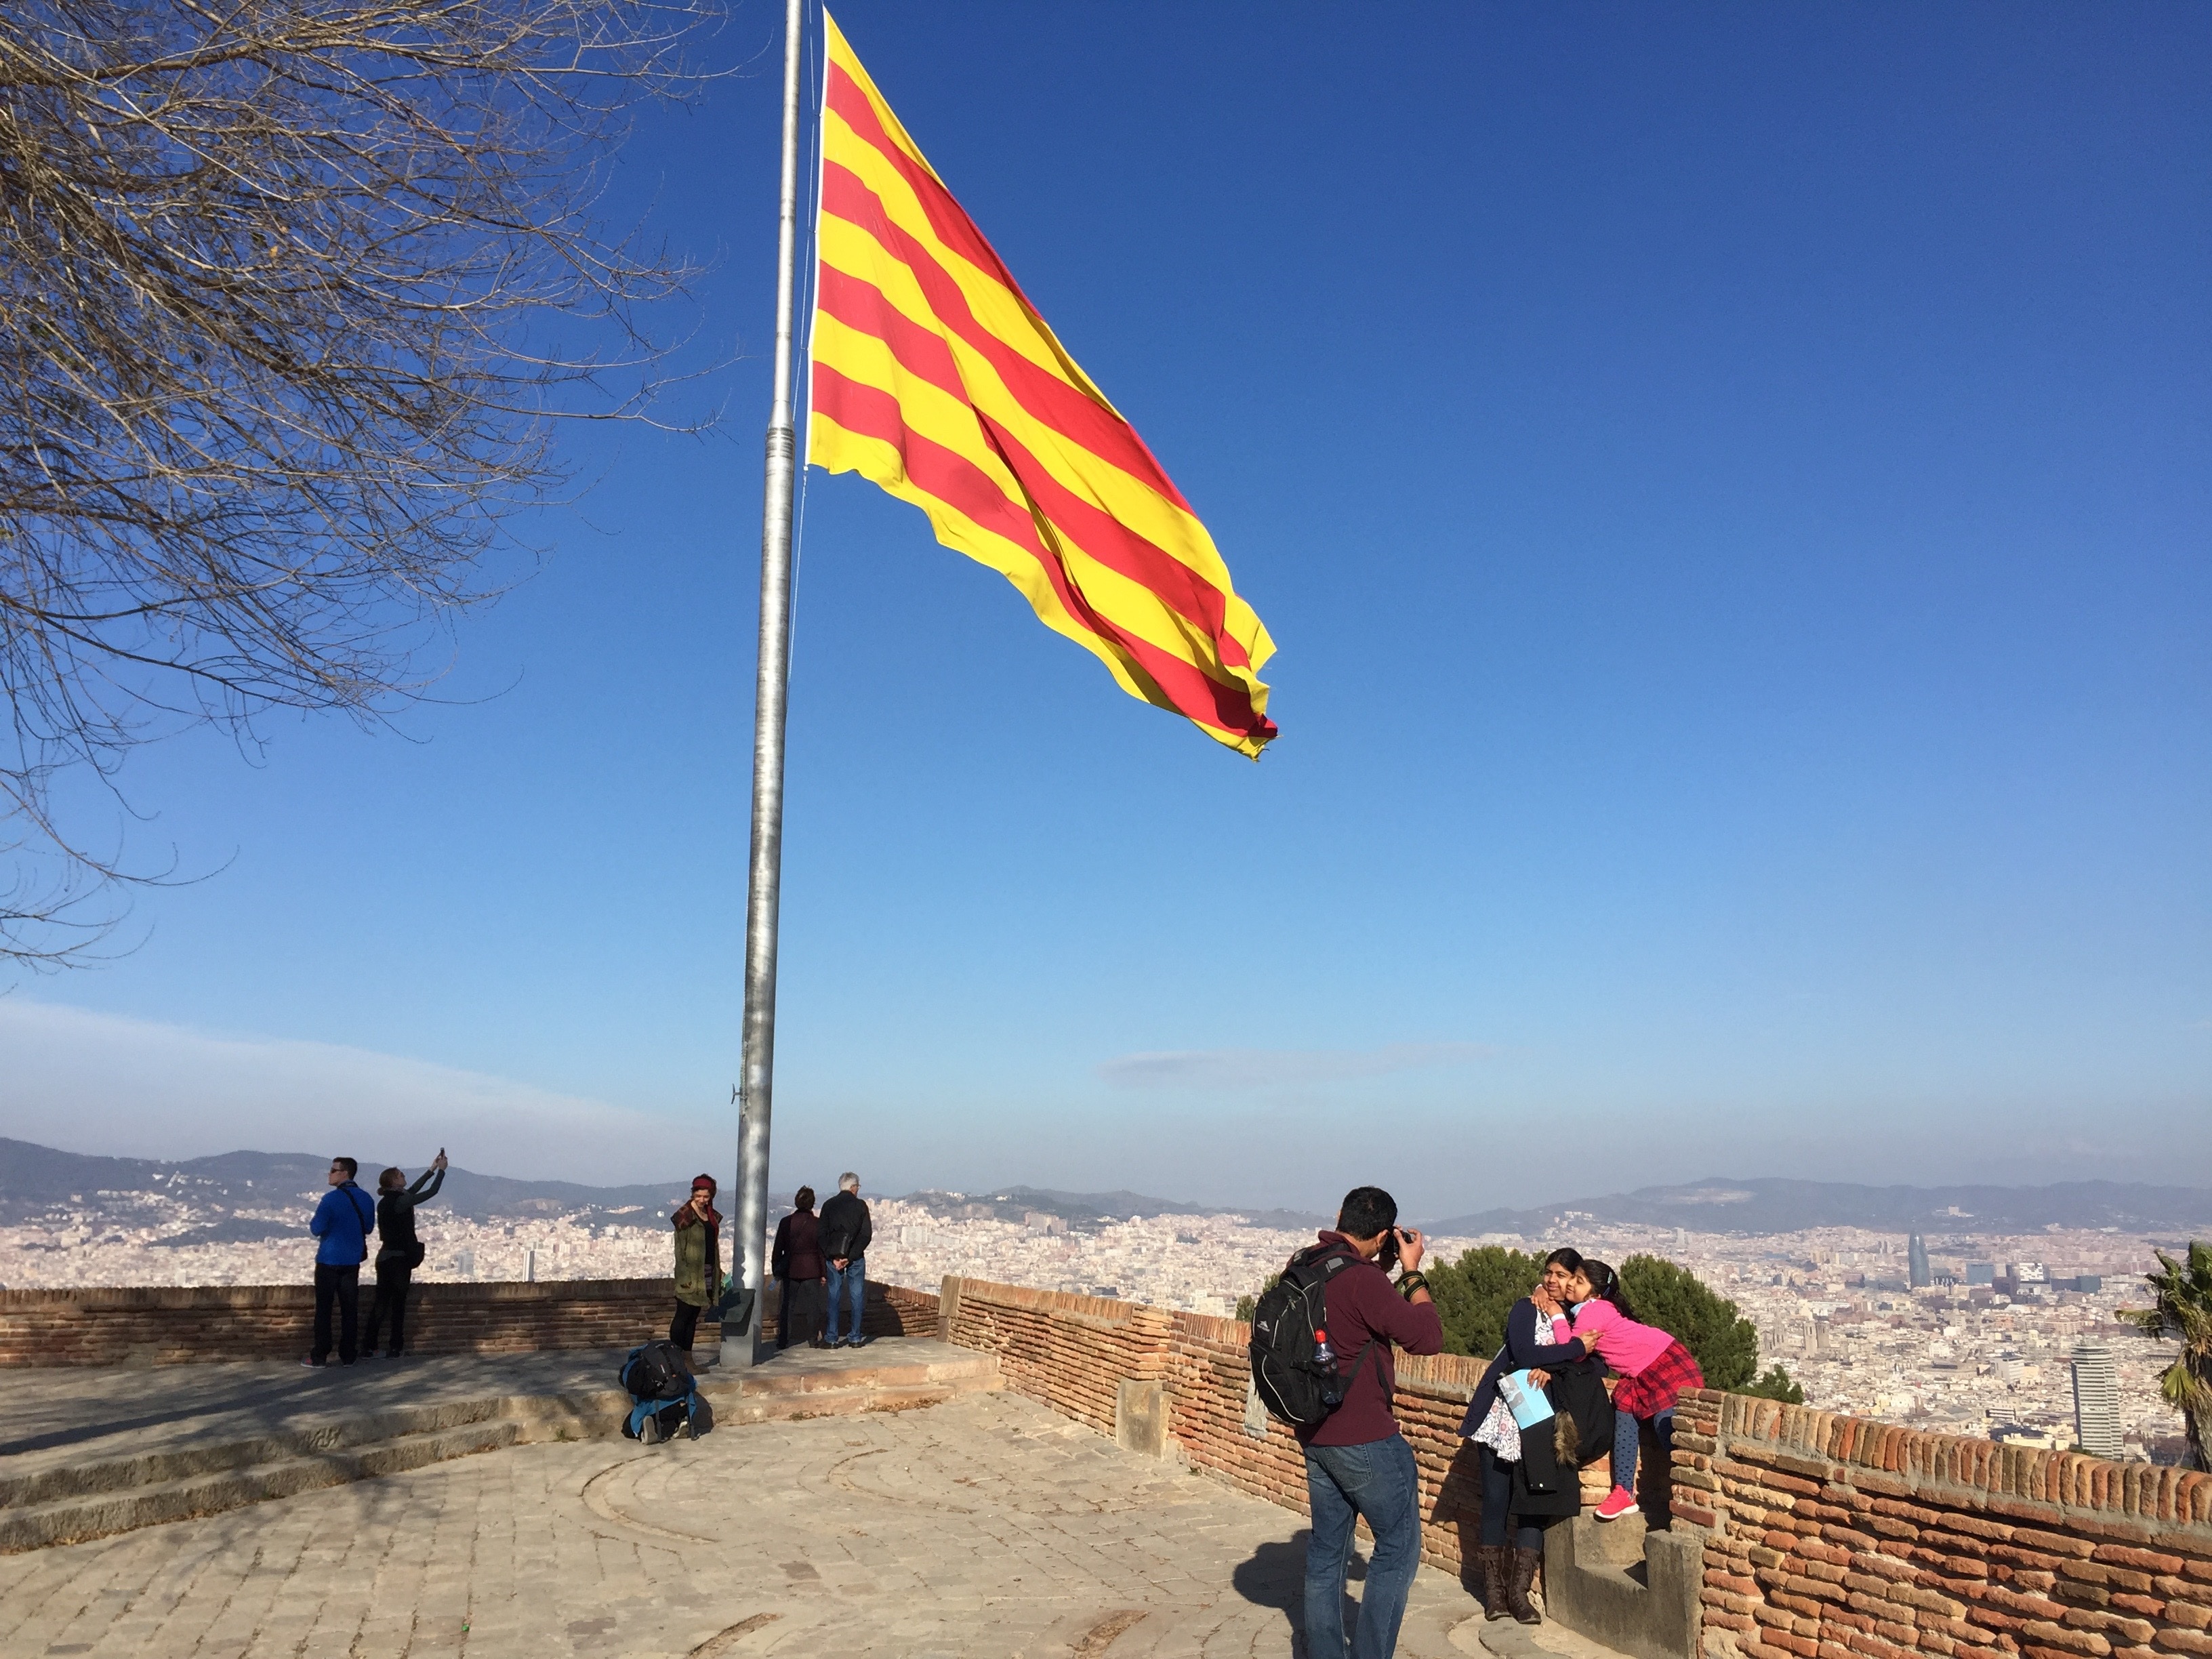
wind, vacation, flag